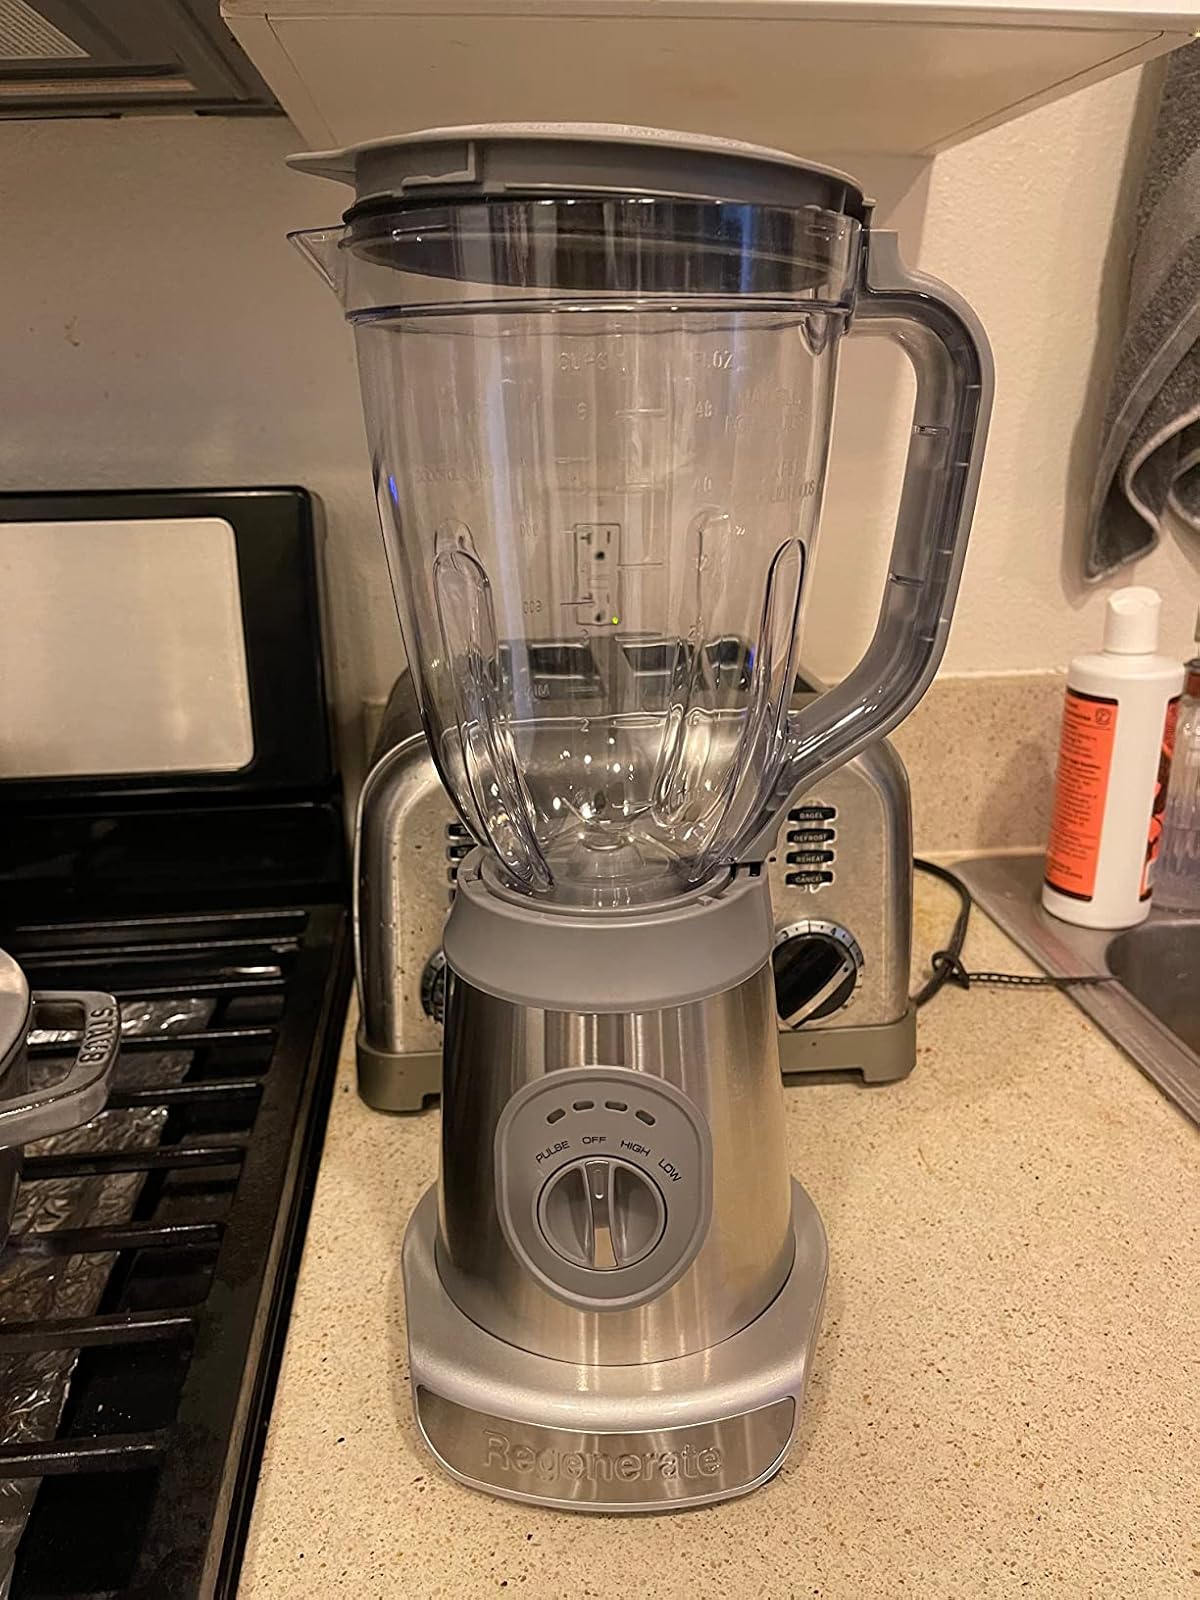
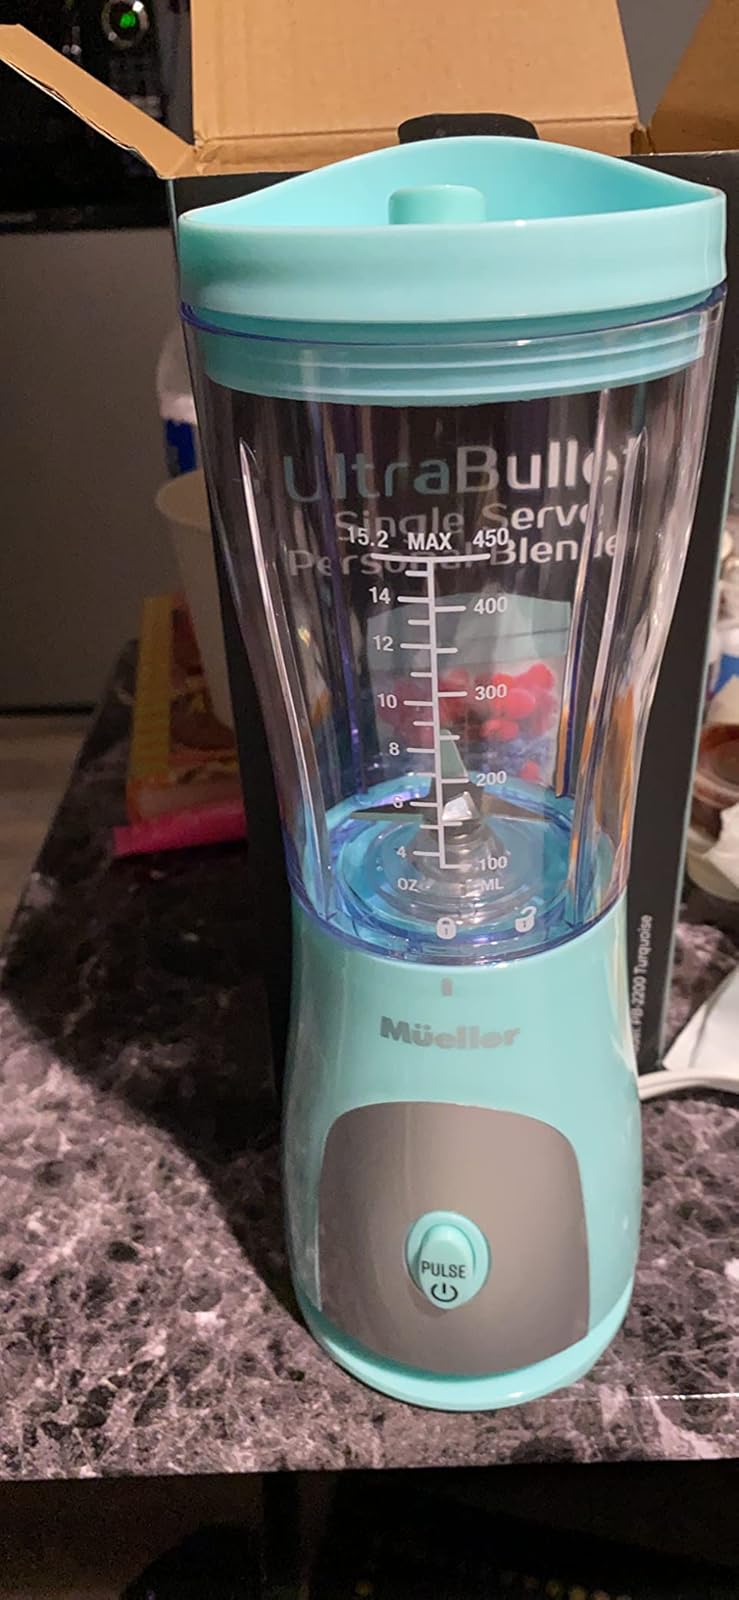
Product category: items_blender
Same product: no